Easter Island

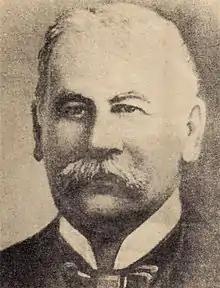
Chilean Navy Captain Policarpo Toro

The first Christian missionary, Eugène Eyraud, arrived in January 1864 and spent most of that year on the island and reported for the first time the existence of the so-called rongo-rongo tablets; but mass conversion of the Rapa Nui only came after his return in 1866 with Father Hippolyte Roussel. Two other missionaries arrived with Captain Jean-Baptiste Dutrou-Bornier. Eyraud contracted tuberculosis during the 1867 island epidemic, which took a quarter of the island's remaining population of 1,200, with only 930 Rapanui remaining. The dead included the last "ariki mau", the last East Polynesia royal first-born son, the 13-year-old Manu Rangi. Eyraud died of tuberculosis in August 1868, by which time almost the entire Rapa Nui population had become Roman Catholic.